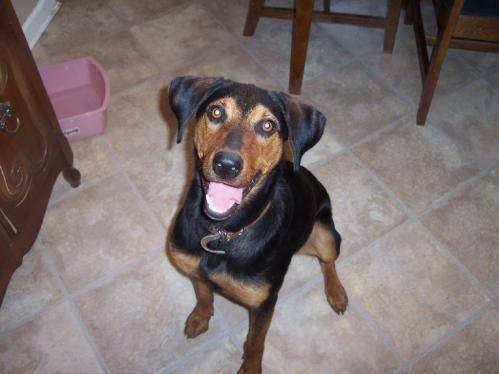
dog